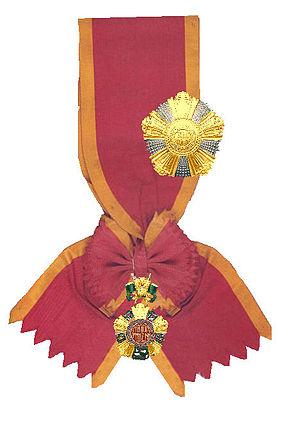
L'Ordre national du Vietnam était une décoration mixte attribuée par la République du Sud-Vietnam. Il était considéré comme la plus haute distinction qui pouvait être accordée à un individu par le gouvernement de la République du Vietnam. La décoration a été créée le 15 août 1950 par l'empereur Bảo Đại. Elle était décernée à toute personne qui avait « effectué des œuvres grandioses, des actes remarquables, montré de la bravoure, ou à ceux qui avaient honoré et servi le pays par de hautes vertus et des connaissances exceptionnelles ».